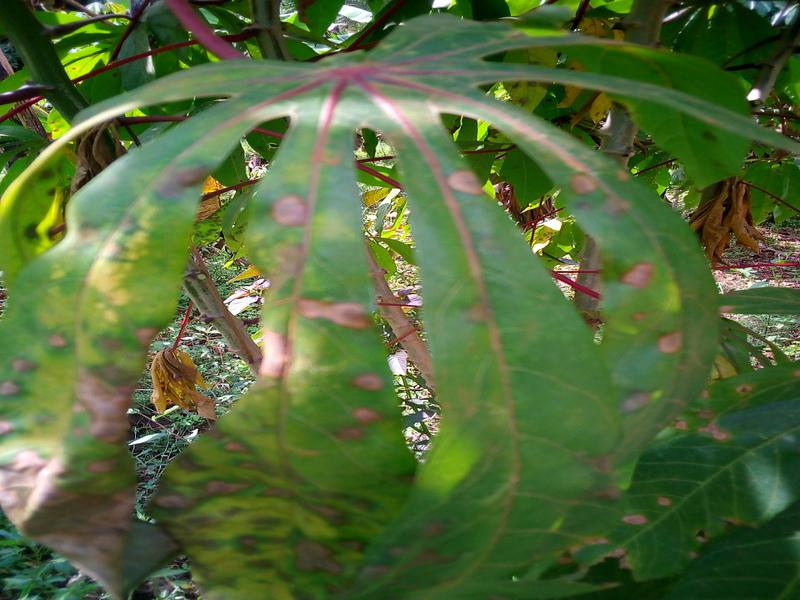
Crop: cassava
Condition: bacterial_blight